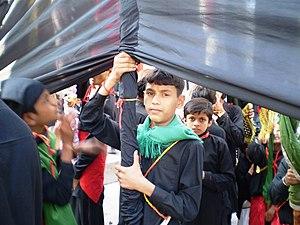
Le district de Khairpur est une subdivision administrative de la province du Sind au Pakistan. Constitué autour de sa capitale Khairpur, le district est entouré par districts de Larkana, de Shikarpur et deSukkurt au nord, l'Inde à l'est, les districts de Sanghar et de Shaheed Benazirabad au sud et enfin le district de Naushahro Feroze à l'ouest.